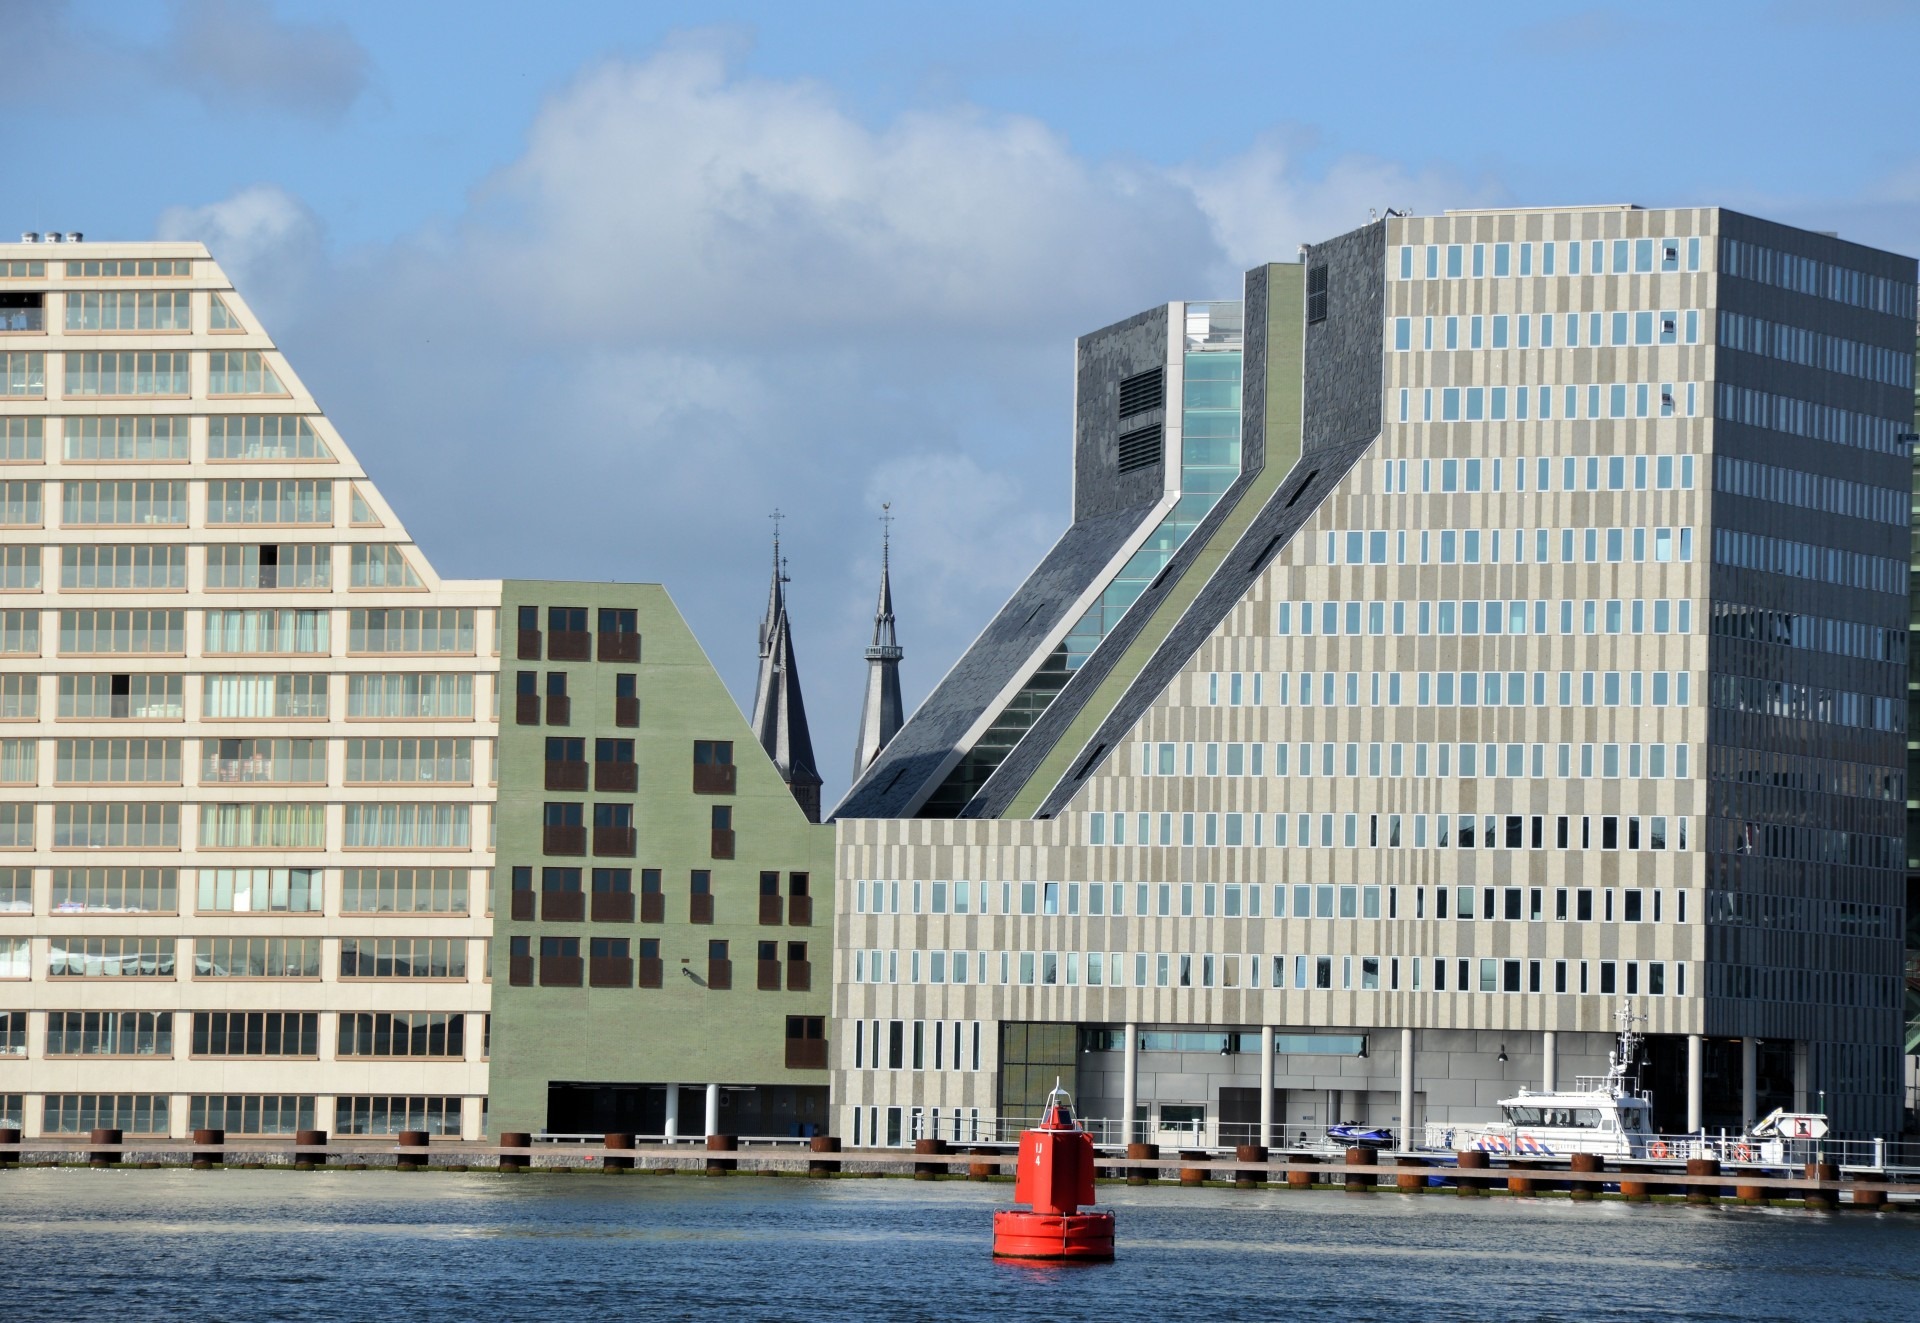
water, architecture, skyline, building, city, skyscraper, cityscape, downtown, tower, landmark, facade, tower block, city view, holland, amsterdam, buildings, houses, center, headquarters, urban area, human settlement, river ij